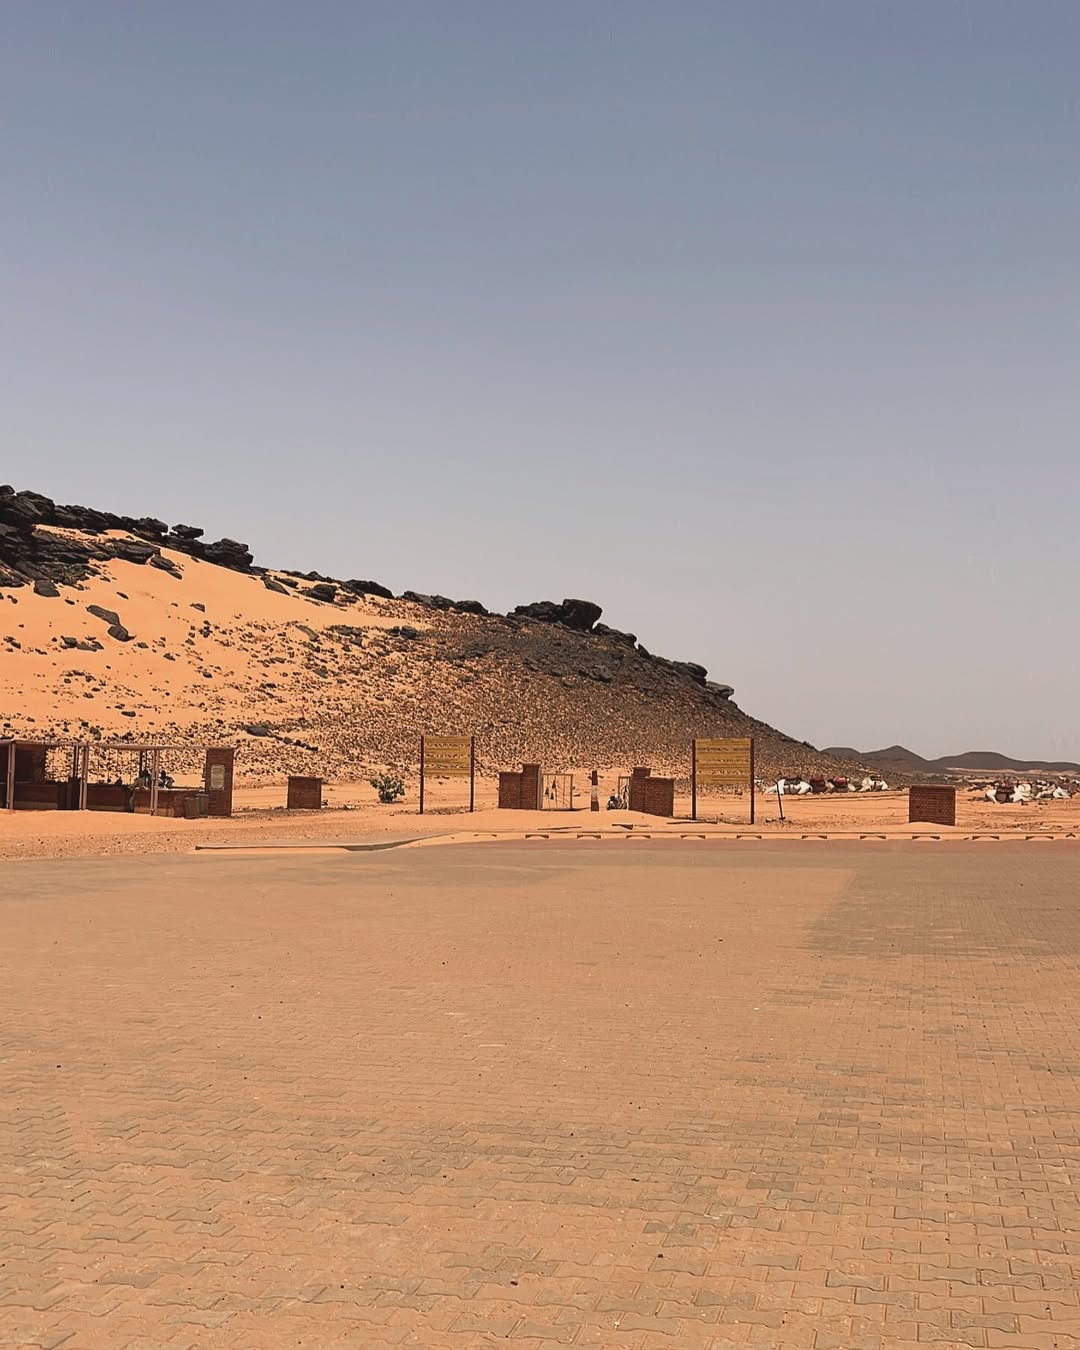
الوصف بالفصحى: مدخل مبني بالطوب أمام جبل رملي وصخور لأحد المتاحف.
الوصف بالعامية السودانية: مدخل مبني بالطوب قدام جبل رملي وصخور.
التصنيف: Nature & Landscape